William Boyd House

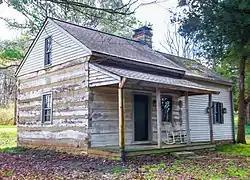

The William Boyd House, also known as All Bright Hill, is a double-pen house in Franklin, Tennessee, United States.